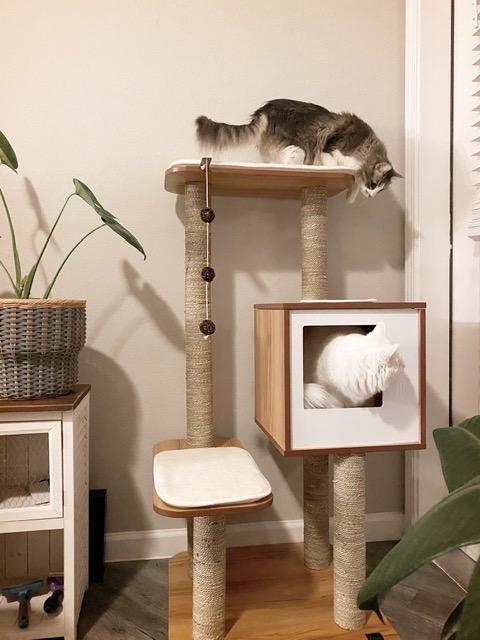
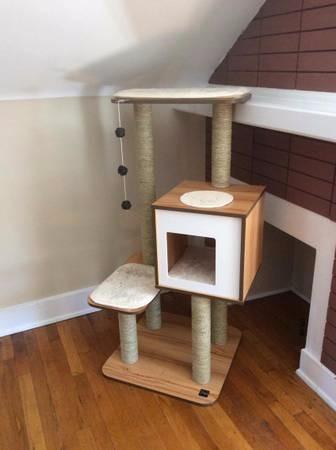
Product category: items_cat tree
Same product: yes